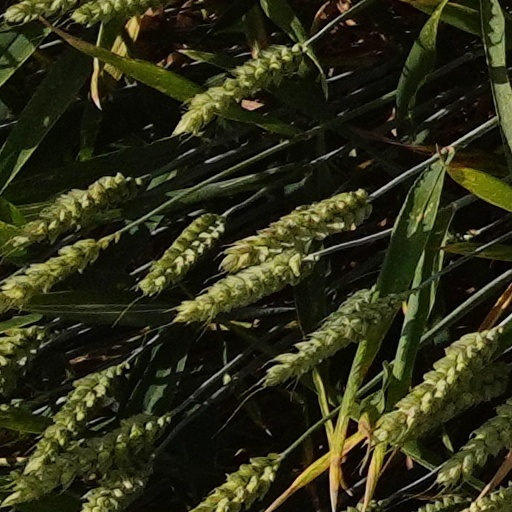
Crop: wheat